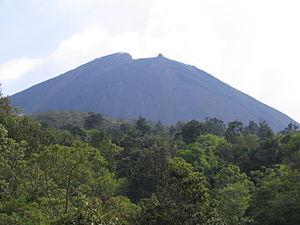
Ixcanul est un film dramatique franco-guatémaltèque, écrit et réalisé par Jayro Bustamante, et sorti en 2015. Il introduit le spectateur dans le quotidien, puis dans le drame d'une famille de paysans ne parlant que le cakchiquel, et vivant hors du temps sur le flanc d'un volcan.